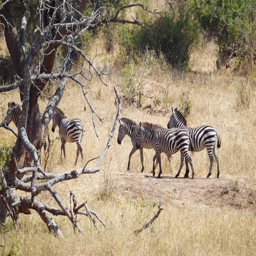
A group of zebras walking together in a dry field.
A small herd of zebras off in the distance walking around in a field.
there are many zebras that are walking together in the wild
A few Zebras are out in the wild together.
A herd of zebra walking across a field.